R. Henry Rew

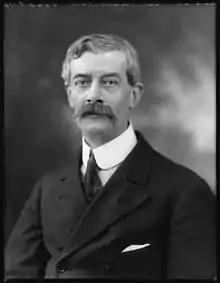
Sir Henry Rew

Sir Robert Henry Rew (4 August 1858 – 7 April 1929) was a British agricultural statistician. He had a long career in public service and was a prominent member of the Royal Statistical Society serving as its President from 1920–22.